Nina Zilli

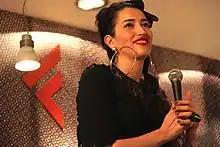
Nina Zilli at the presentation of her first album "Sempre lontano" in 2010

Maria Chiara Fraschetta (born 2 February 1980), better known by her stage name Nina Zilli, is an Italian singer-songwriter. After releasing her debut single "50mila", she achieved commercial success with the album "Sempre lontano", released after participating in the newcomers' section of the Sanremo Music Festival 2010. During the Sanremo Music Festival 2012, Zilli was chosen to represent Italy in the Eurovision Song Contest 2012 in Baku, Azerbaijan, where she placed 9th with the song "L'amore è femmina (Out of Love)", included in her second studio album. Zilli returned to the Sanremo Music Festival in 2015, and competed with the song "Sola" from her upcoming album, "Frasi&Fumo". She was also a judge of "Italia's Got Talent" from 2015 to 2017.